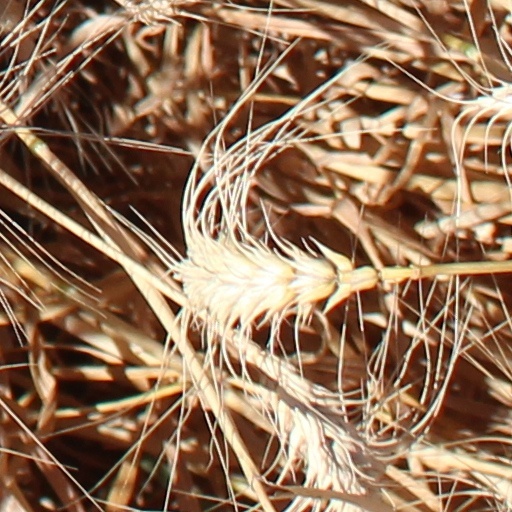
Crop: wheat